Petroleum Tower

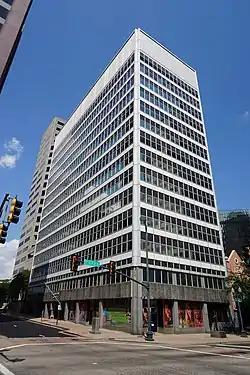
Building in 2015

The Petroleum Tower is a 16-story high-rise office building located at 425 Edwards Street at the corner of Texas Street and Edwards Street in Shreveport, Louisiana. It stands at a height of 187 feet, making it currently the seventh-tallest building in Shreveport. It was completed in 1959, and is listed on the National Register of Historic Places.